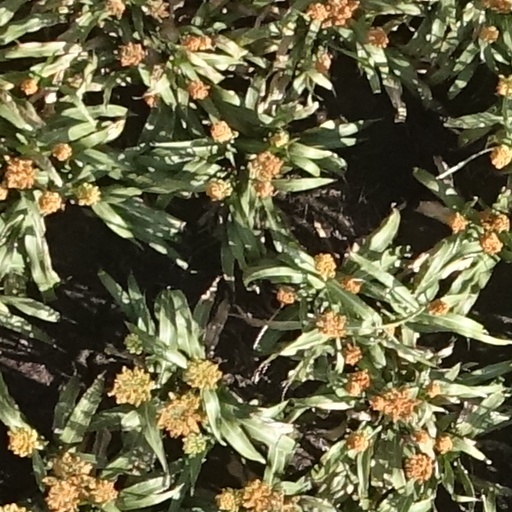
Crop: sorghum